The Triumph of Robin Hood

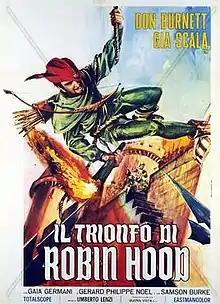

The Triumph of Robin Hood is a 1962 Italian adventure film directed by Umberto Lenzi and starring Don Burnett, Gia Scala and Samson Burke.